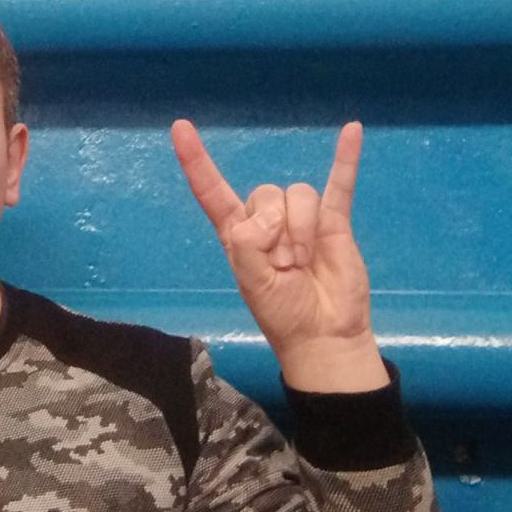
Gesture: rock